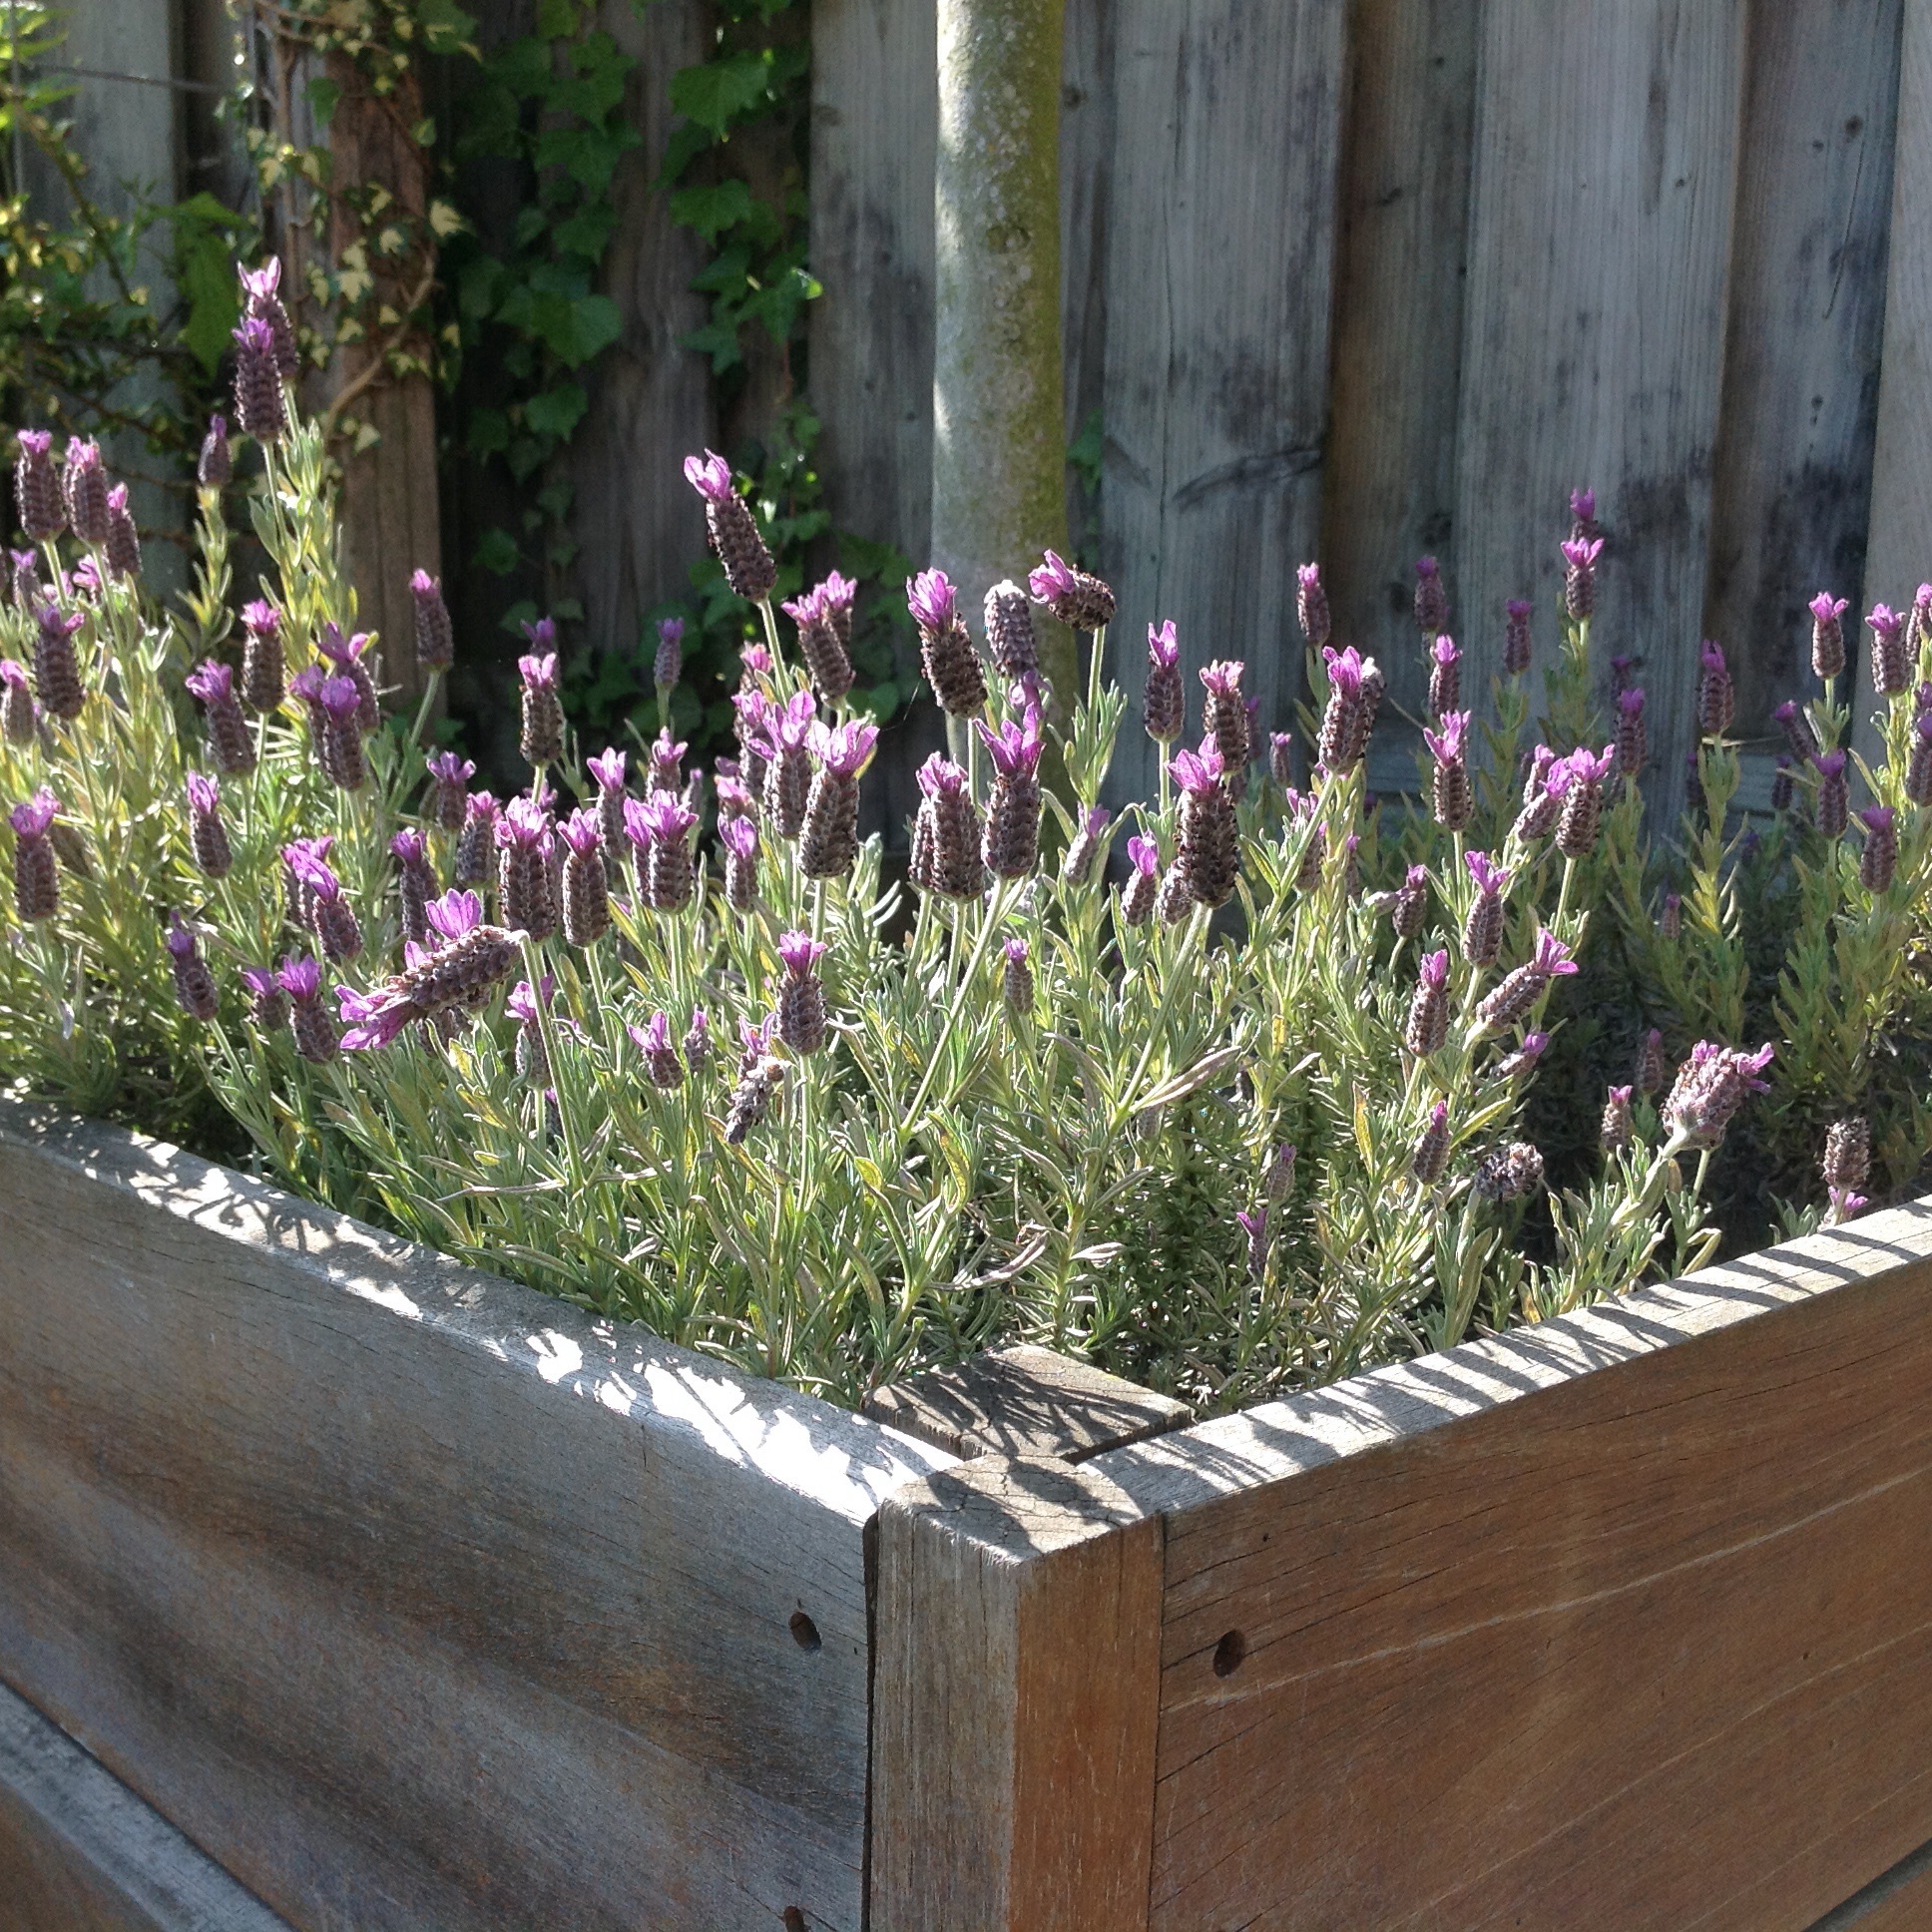
nature, grass, plant, flower, purple, herb, backyard, botany, garden, flora, lavender, flowers, shrub, flowerpot, yard, floristry, flowering, flowering plant, lavender flowers, grass family, land plant, english lavender